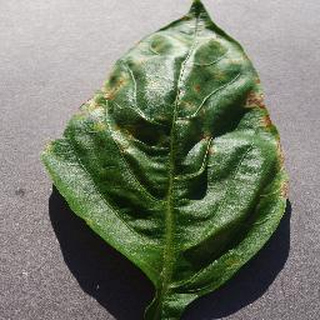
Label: bell_pepper_bacterial_spot